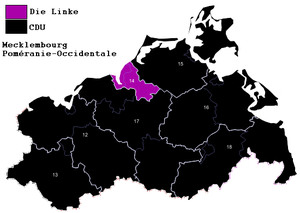
Districts du Länd en 2009.
Cette liste présente les 622 députés de la 17ᵉ législature du Bundestag élus lors des élections fédérales allemandes de 2009.